New York State Route 394

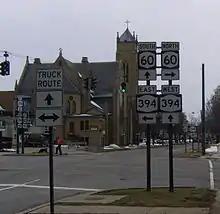
Eastern terminus of NY 60 south/NY 394 west overlap along Sixth Street in Jamestown

In nearby Falconer, the route becomes Main Street and intersects with CR 380, an extension of former NY 380. The highway heads to the northeast through the village, intersecting with local roads before connecting to the Southern Tier Expressway again at exit 13. The road parallels the expressway as both head northeast out of Falconer.